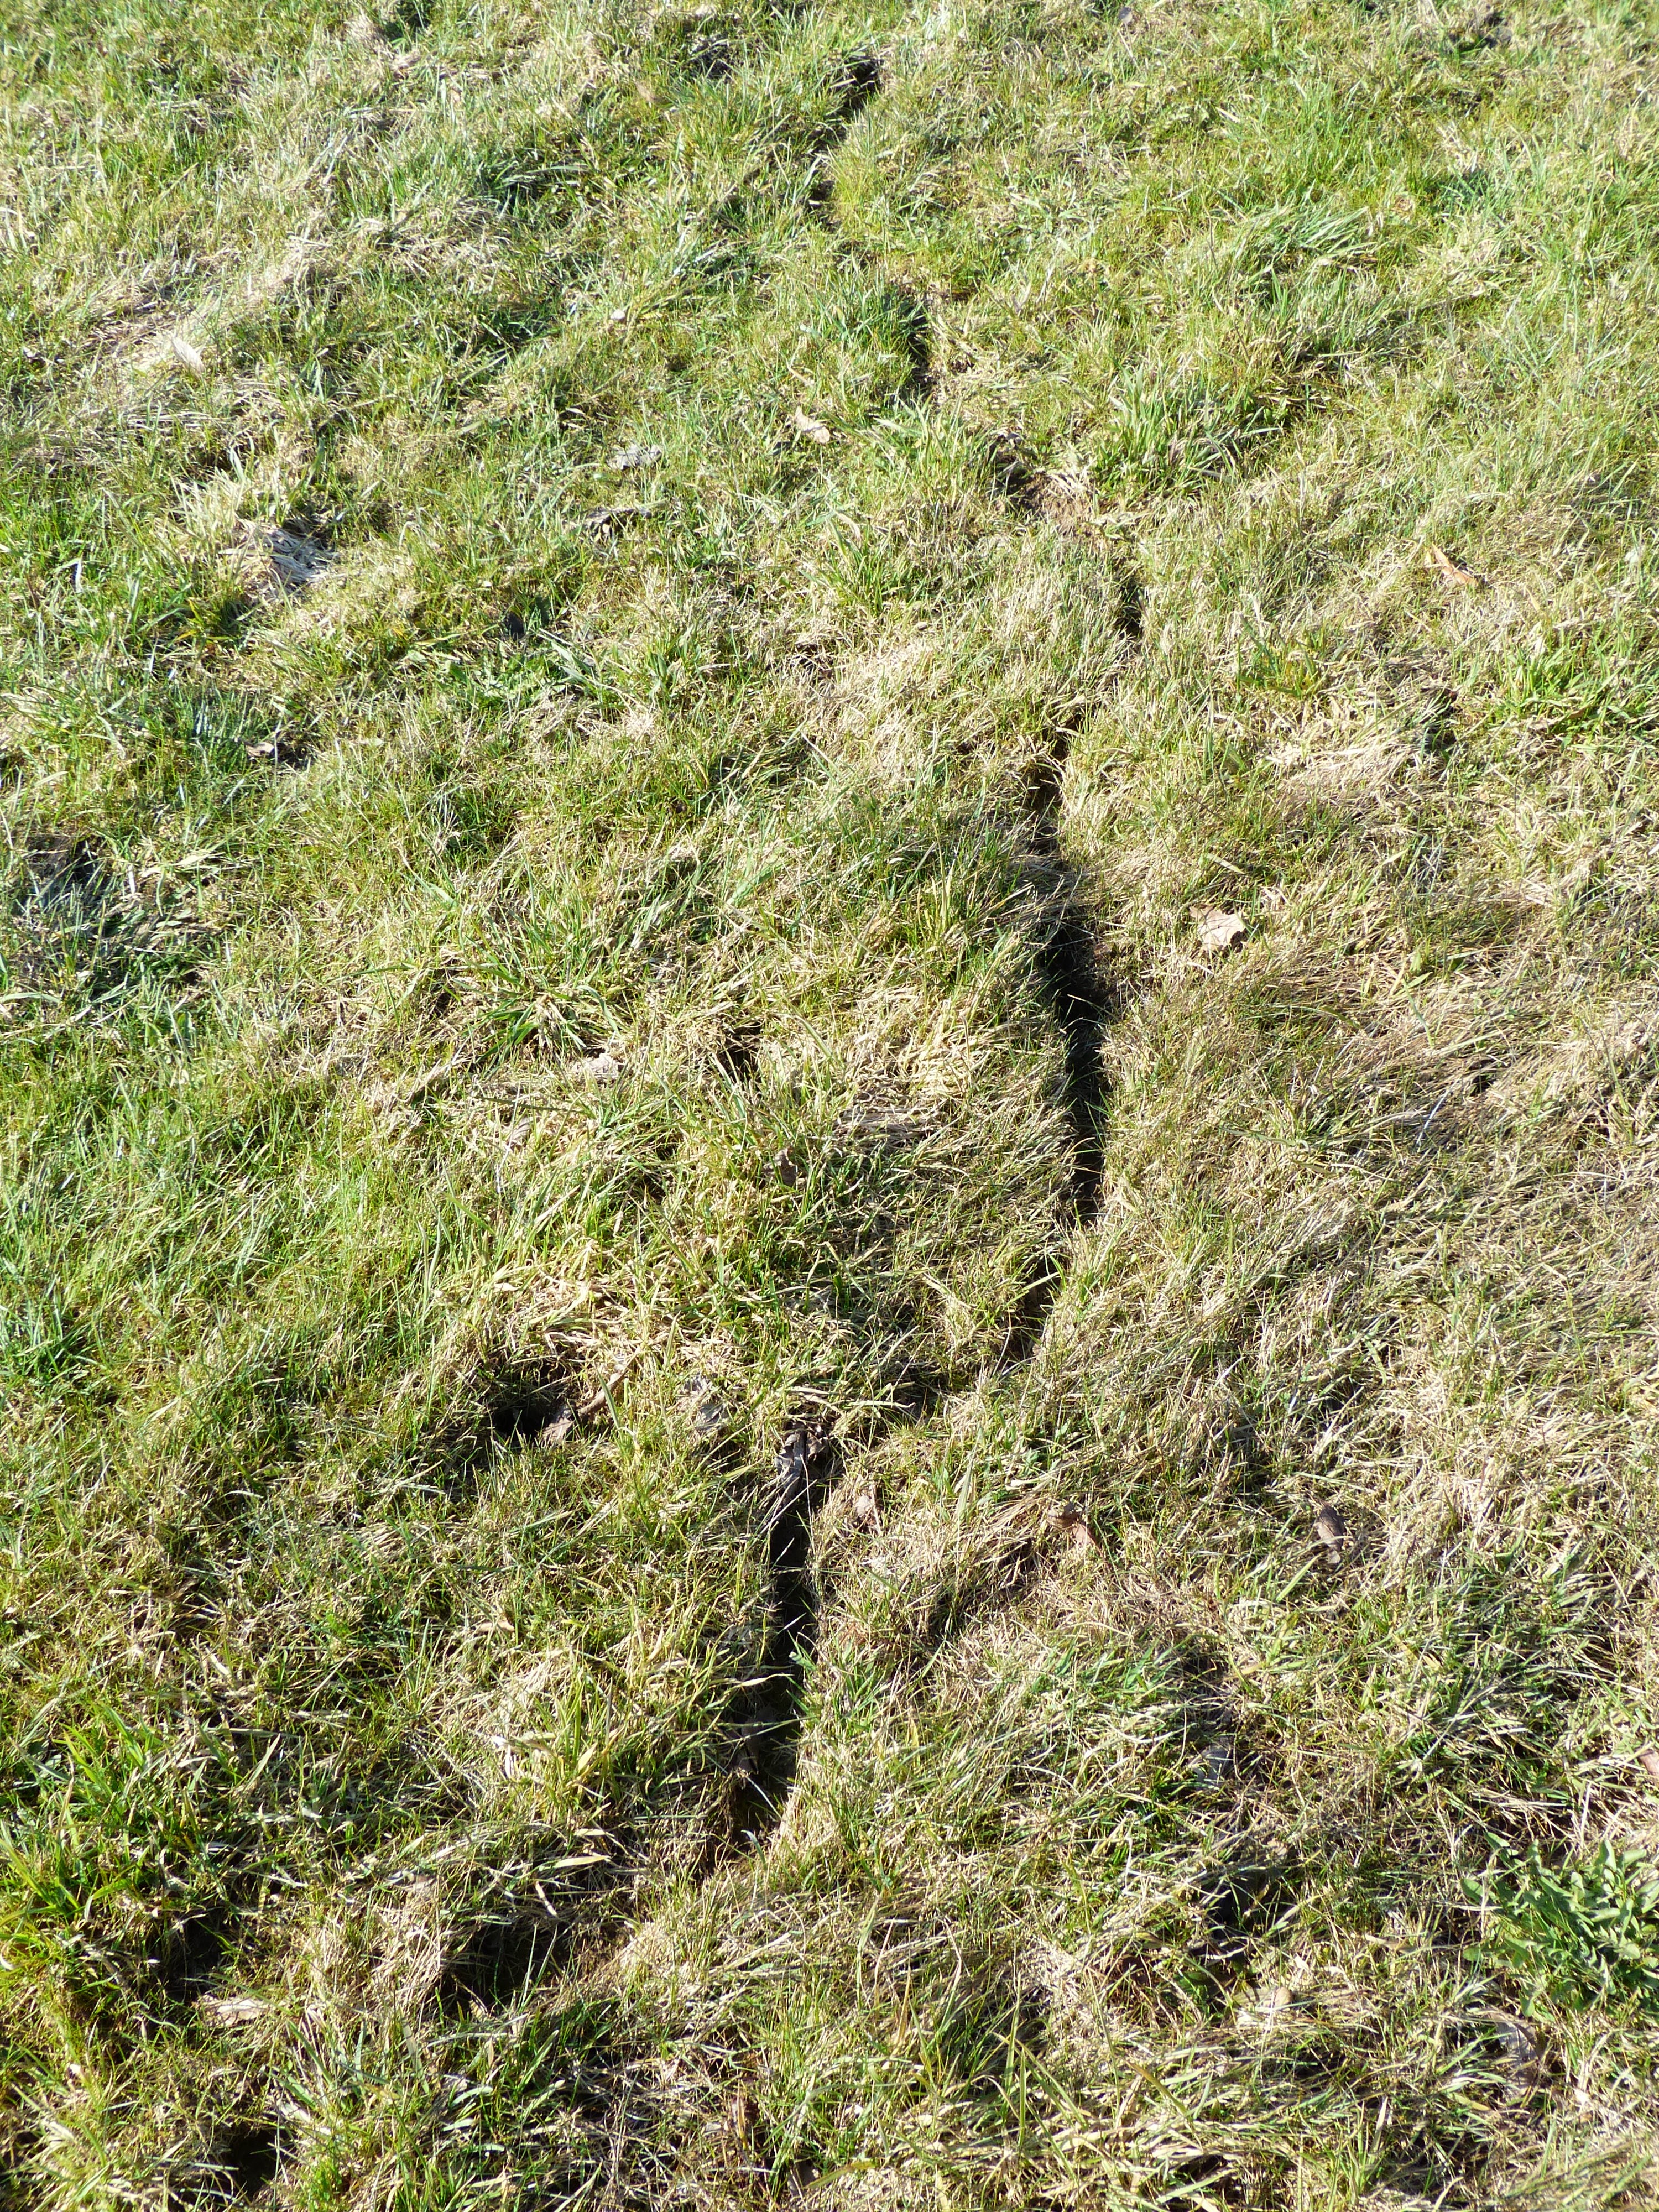
grass, rock, plant, lawn, meadow, flower, mouse, moss, wildlife, green, soil, terrain, flora, trace, vegetation, shrub, away, flowering plant, animal track, grass family, land plant, mouse speed, mouse path, animal path